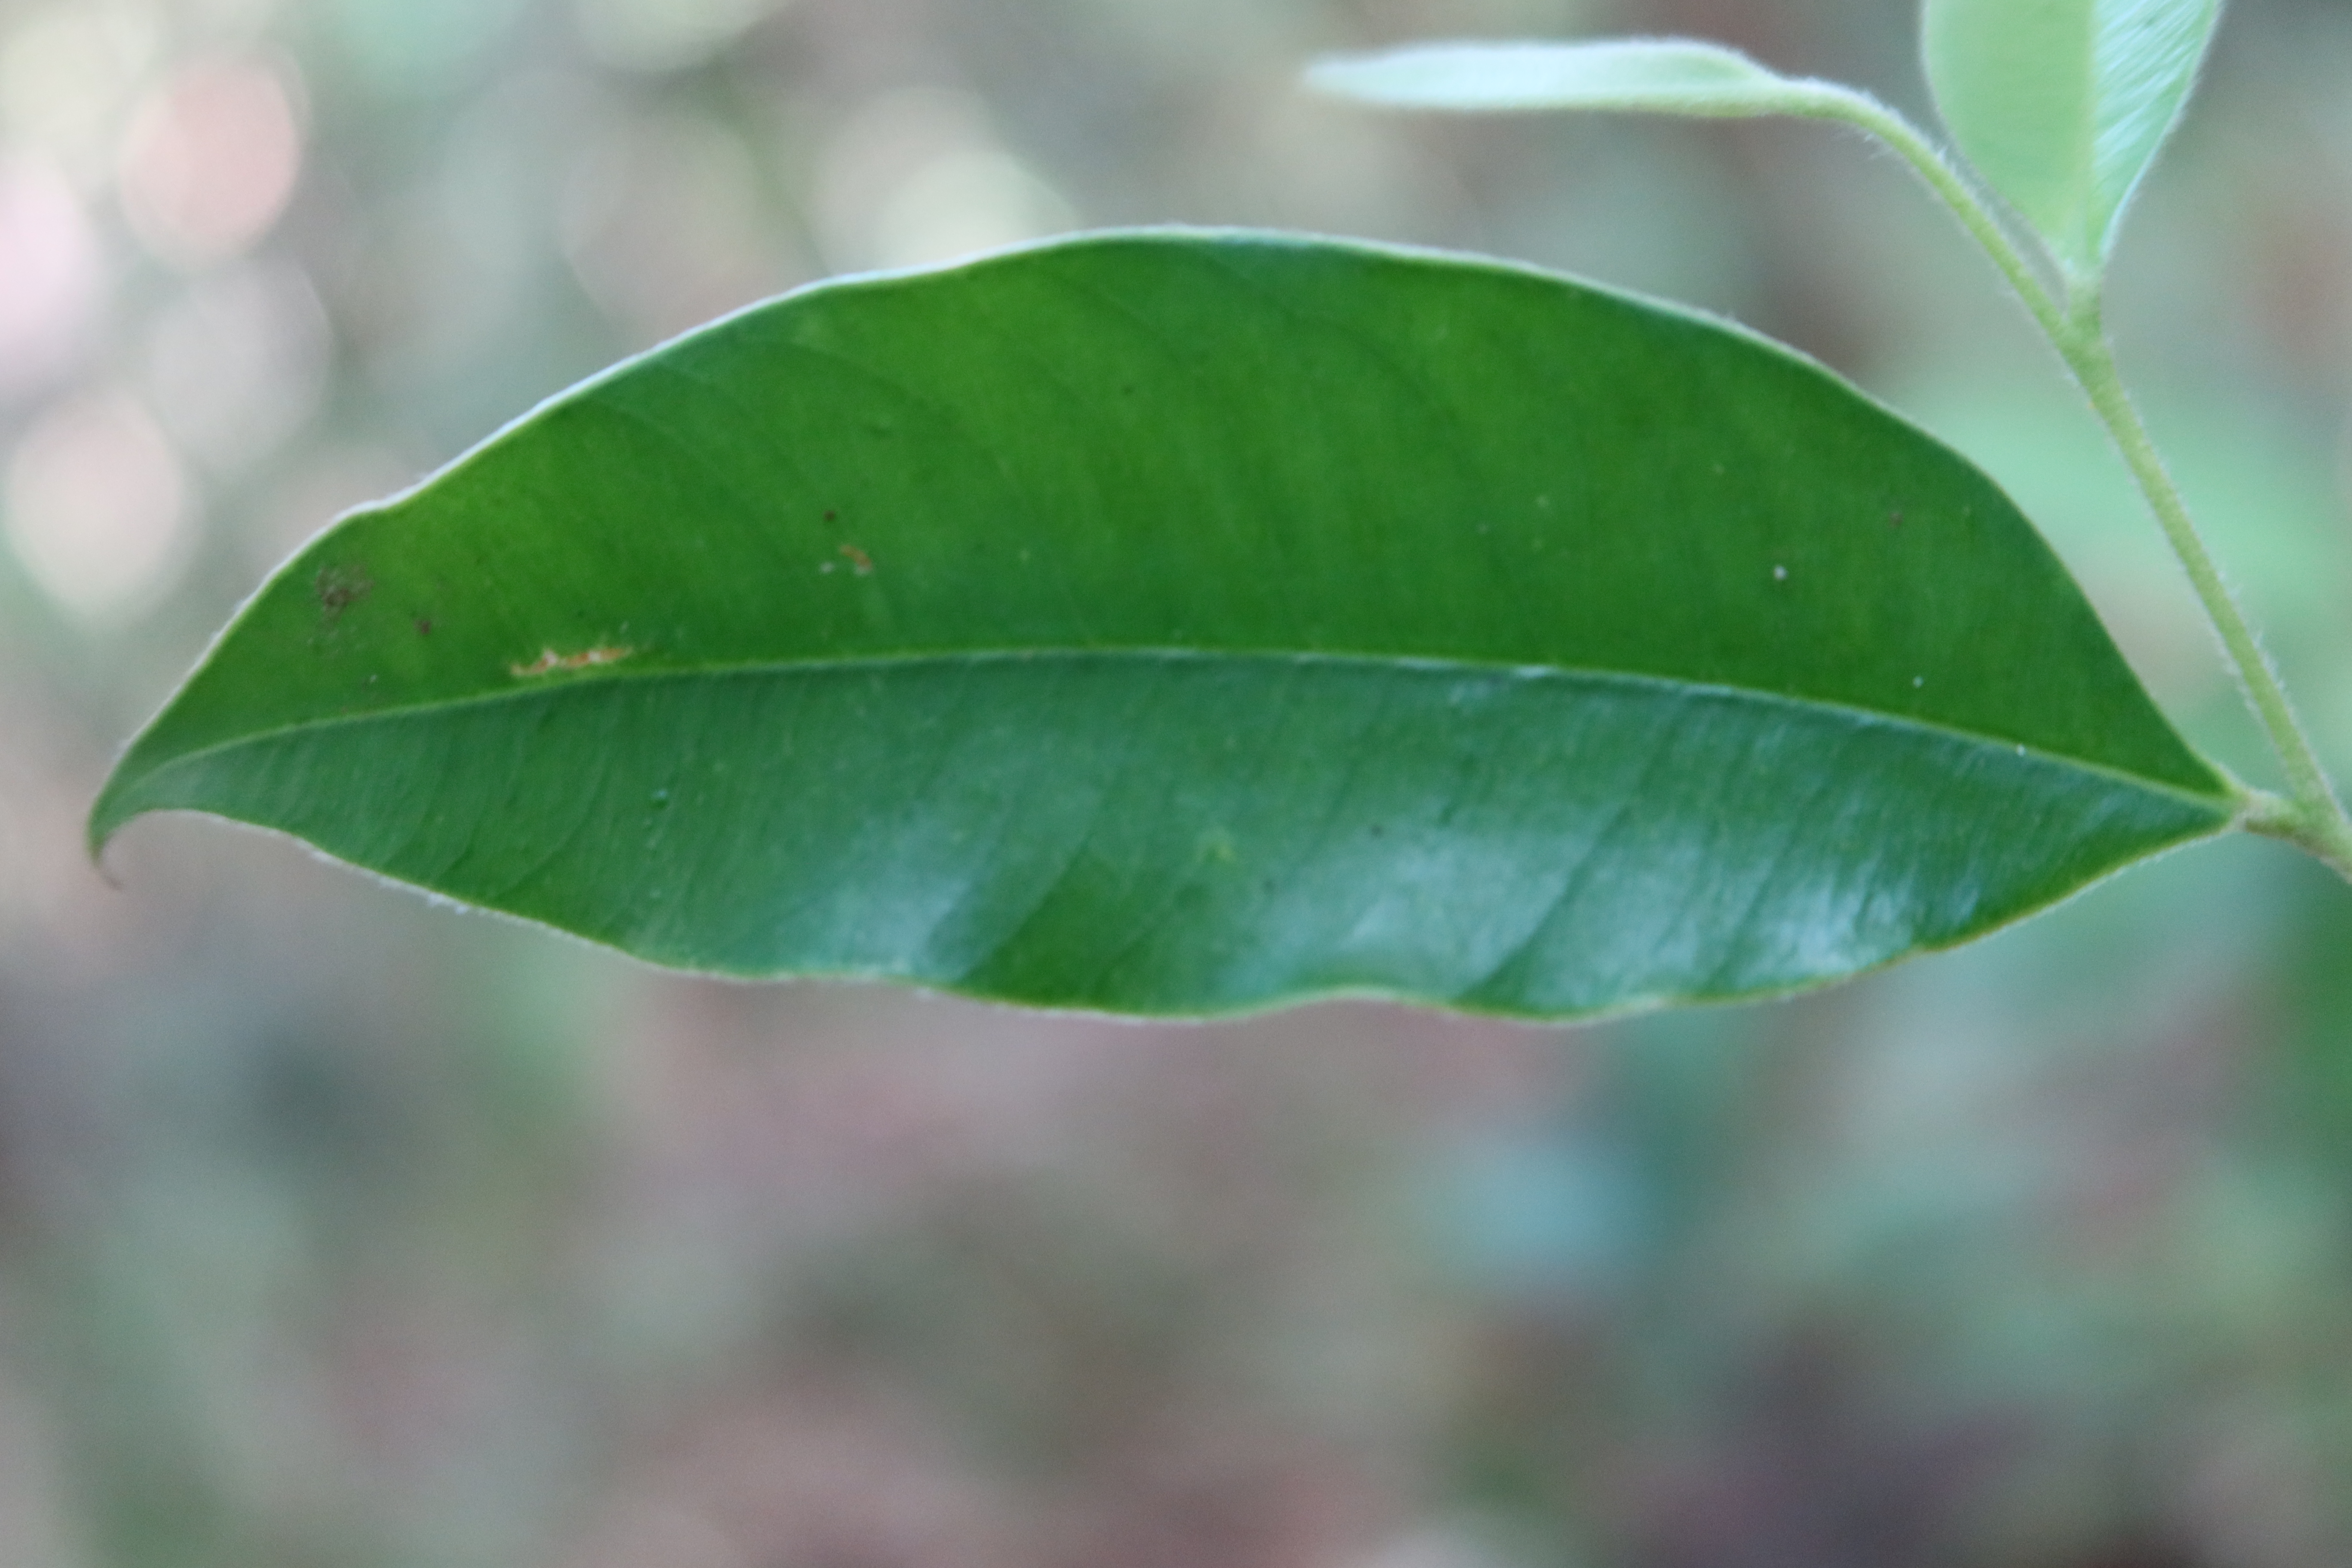
Label: Brown spots